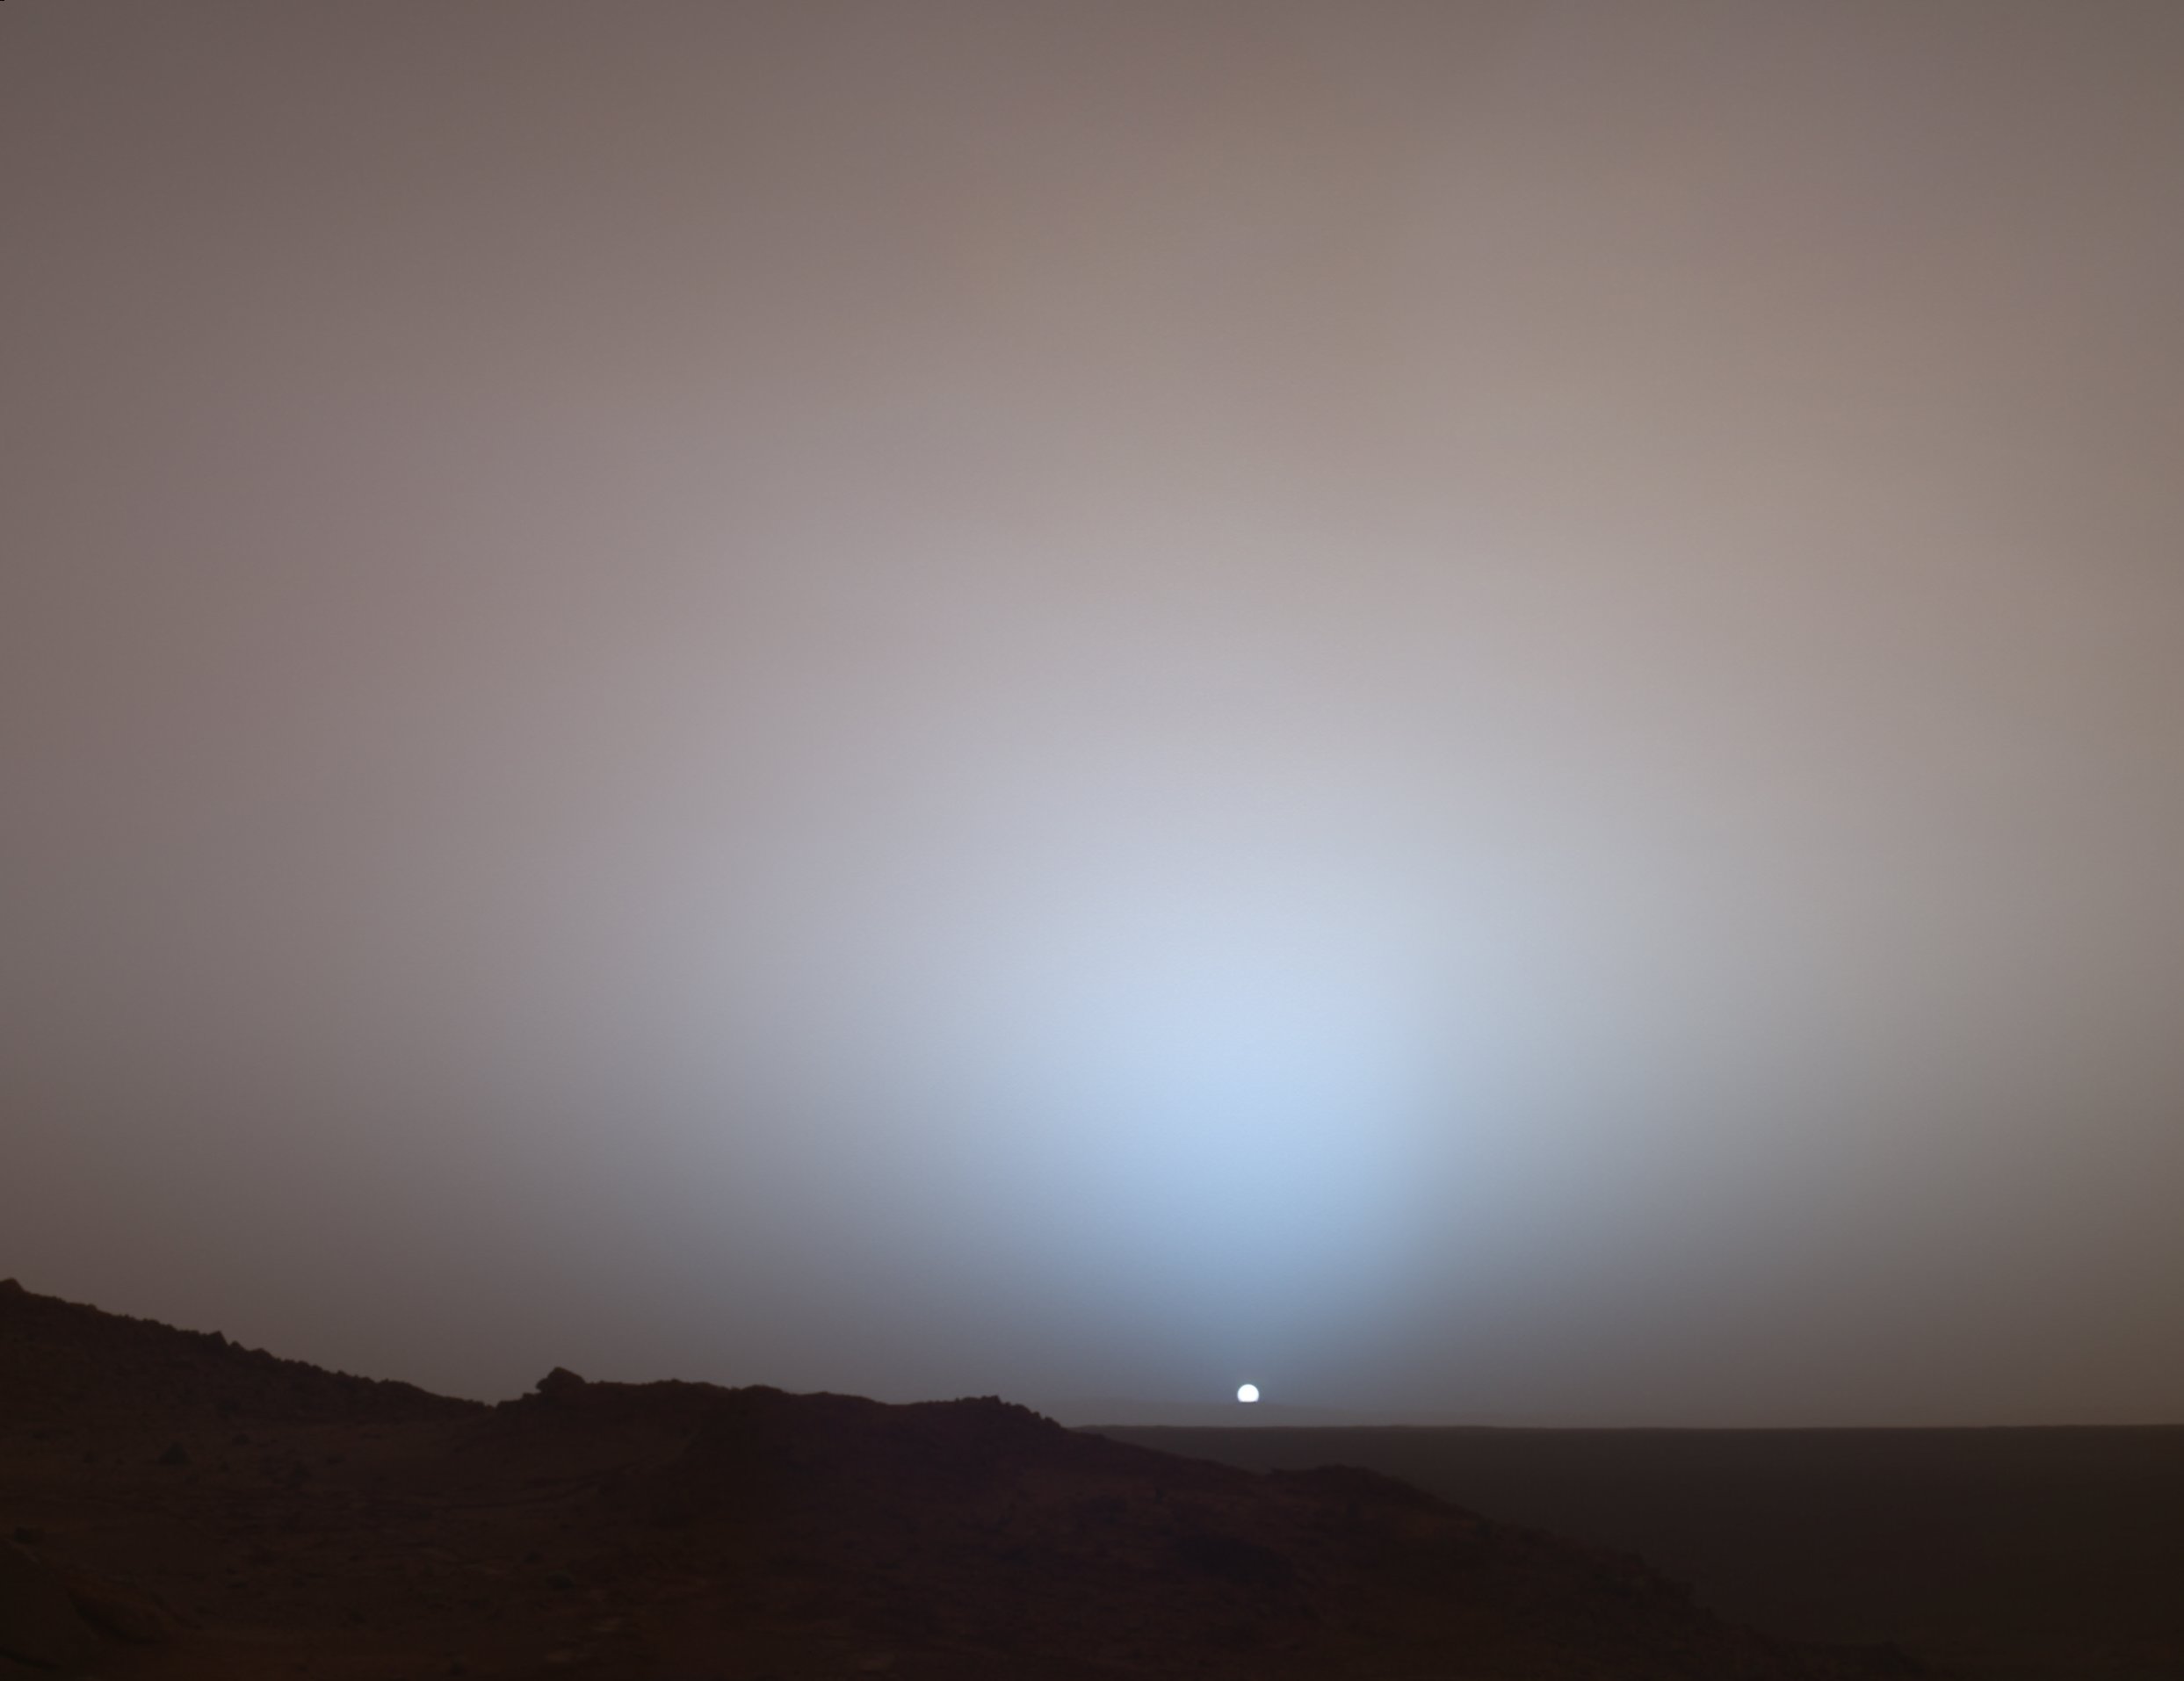
horizon, light, fog, sunrise, mist, sunlight, morning, dawn, atmosphere, space, haze, surface, planet, mars, shape, solar system, space travel, atmospheric phenomenon, atmosphere of earth